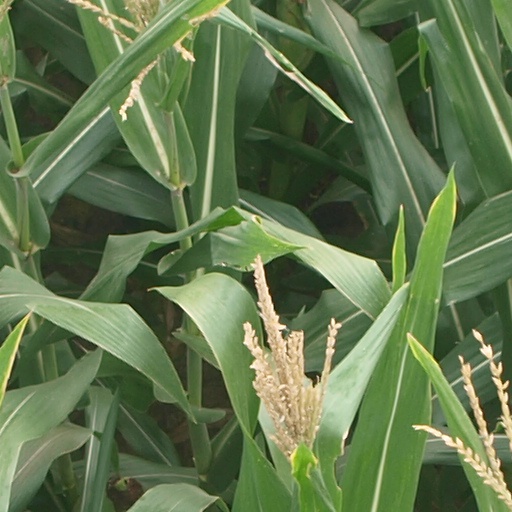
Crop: maize; corn